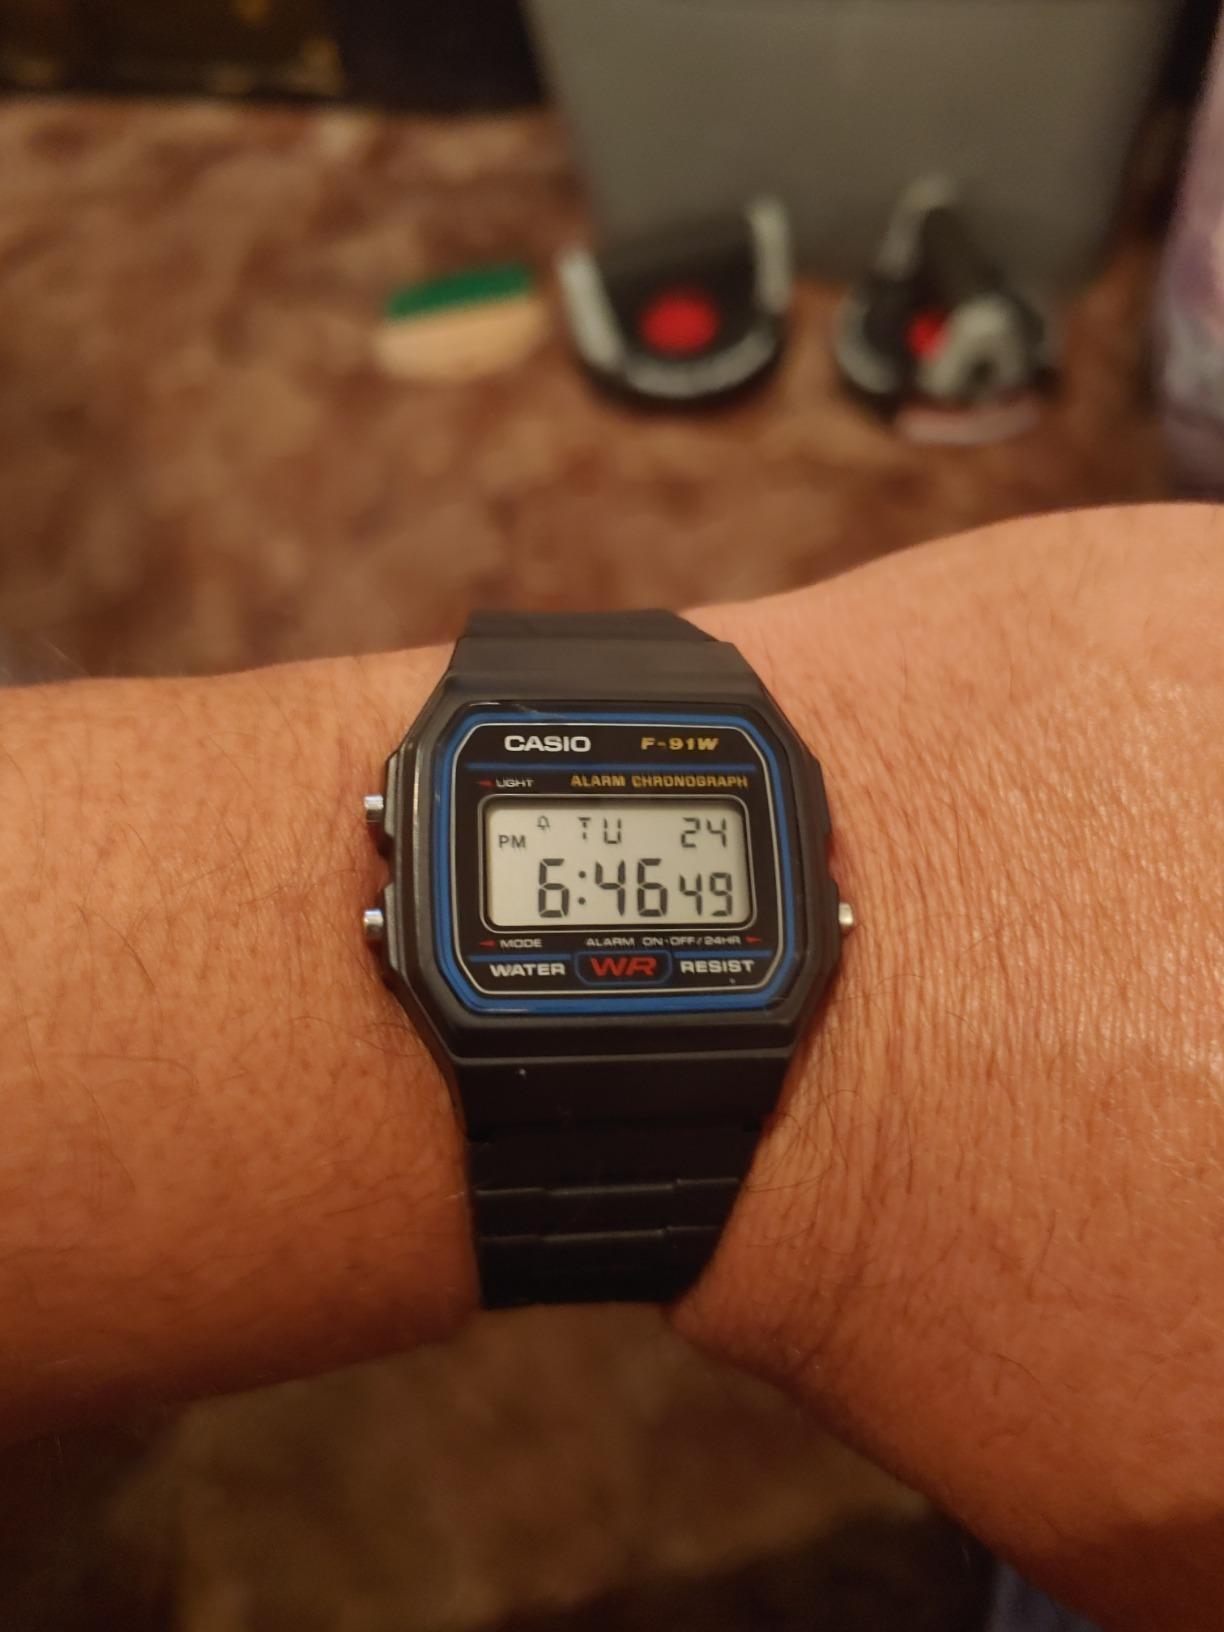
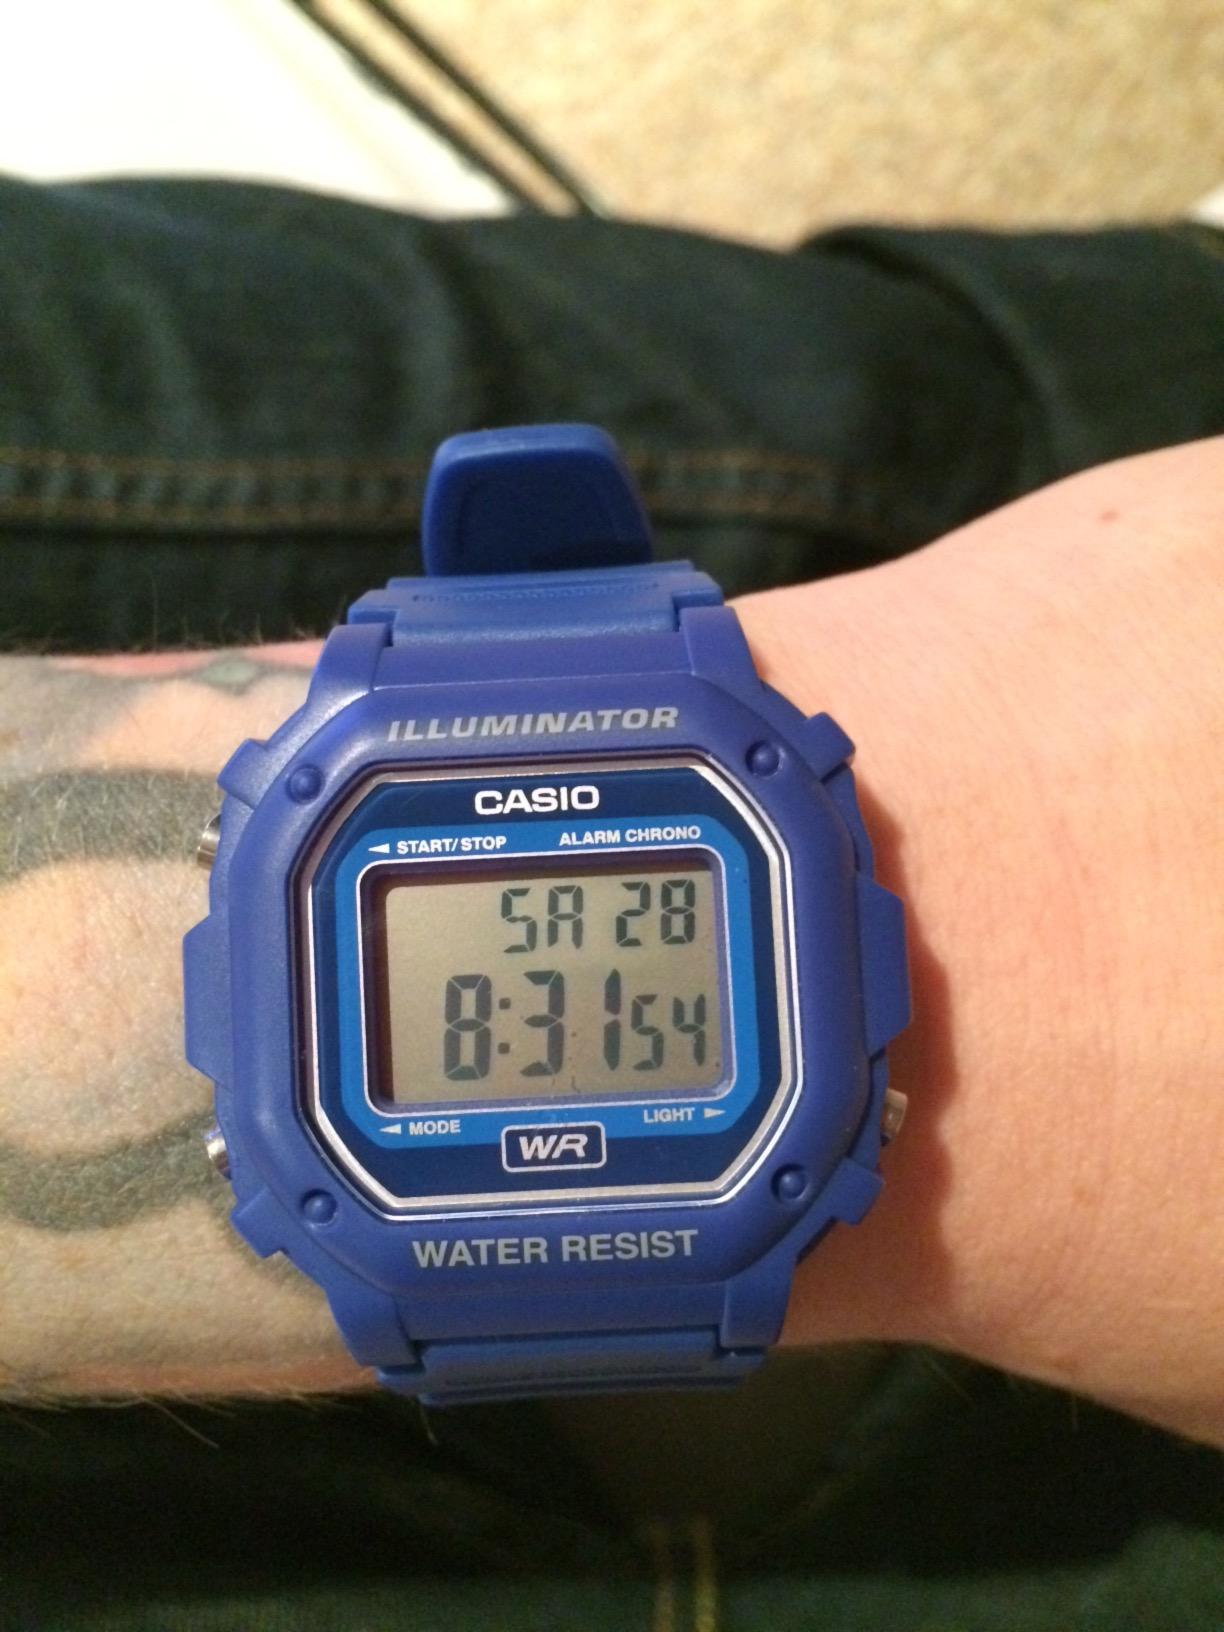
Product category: accessories_watch
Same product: no